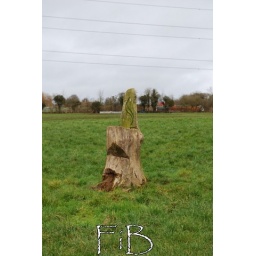
The seat by the tree in the Pyramid field